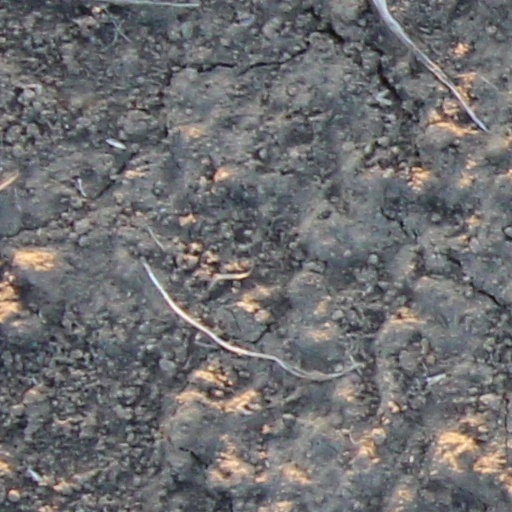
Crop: wheat